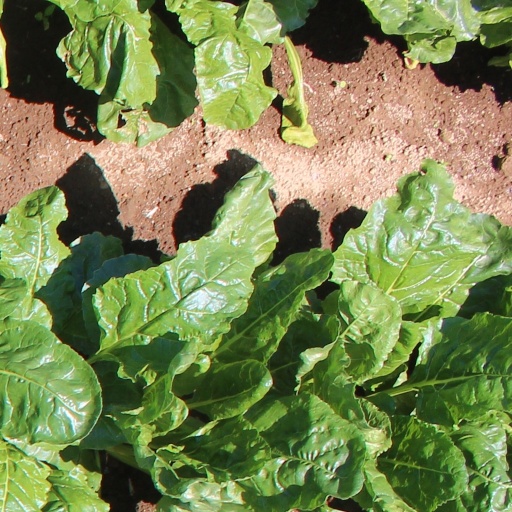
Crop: sugar beet